HMS Swan (1767)

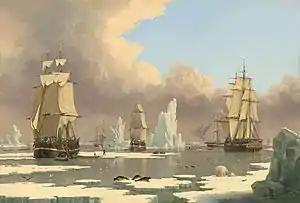
"Swan" centre

In 1836 "Swan", Robert Dring, master, was the last of the Northern Fishery whalers to sail for the fisheries. In October she became ice-bound (beset) and did not get free until spring of 1837. In 1837 she was at Peterhead on 29 June, having gotten free of the ice on 24 May. The first whaler to sight "Swan", on 14 May, was . "Swan" was then some 30 miles west of Disco and Captain Stairton's men refused to go to "Swan"s assistance on the grounds that "Swan" was far off and they weren't paid to do so. She was only able to get free because the crews of five whalers came upon her and sawed 3000 feet of heavy ice to get her out. The vessels also provided provisions, with one, "Charlotte", Adamson, master, being particularly helpful. Then "Dunscombe", owned by the same company as "Swan", left off her fishing, provided 20 men to fill out "Swan"s crew, and accompanied her home. Of "Swan"s crew of 48 men, 20 had died, 14 of them in an attempt to reach a Danish colony in her boats. In addition to the men of her crew who died, five more men also died. "Swan" had taken on a boat of six men from the wrecked "Jane and Mary", of London; of the six, only the mate survived.